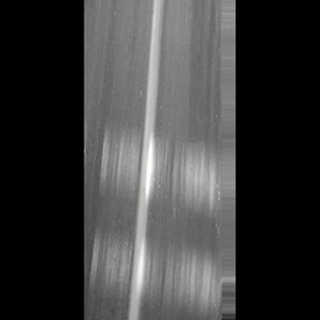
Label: healthy_sugarcane